Öland

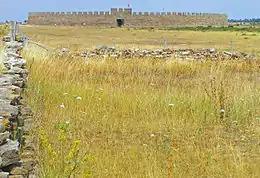
Stora Alvaret on southeast of Öland with Eketorp Fortress in background

The dominant environmental feature of the island is the Stora Alvaret, a limestone pavement which is the habitat of numerous rare and endangered species. The first known scientific study of the biota of the Stora Alvaret occurred in the year 1741 with the visit of Linnaeus. The underlying bedrock layer is mainly Cambrian sandstone and alum chert, and Ordovician limestone that dates from an approximate range of 540 to 450 million years ago. The Cambrian trilobite "Eccaparadoxides oelandicus" is named after the island.